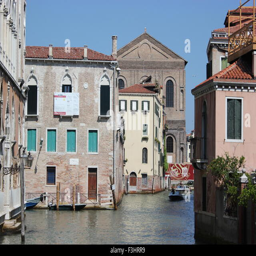
a boat moves along a canal